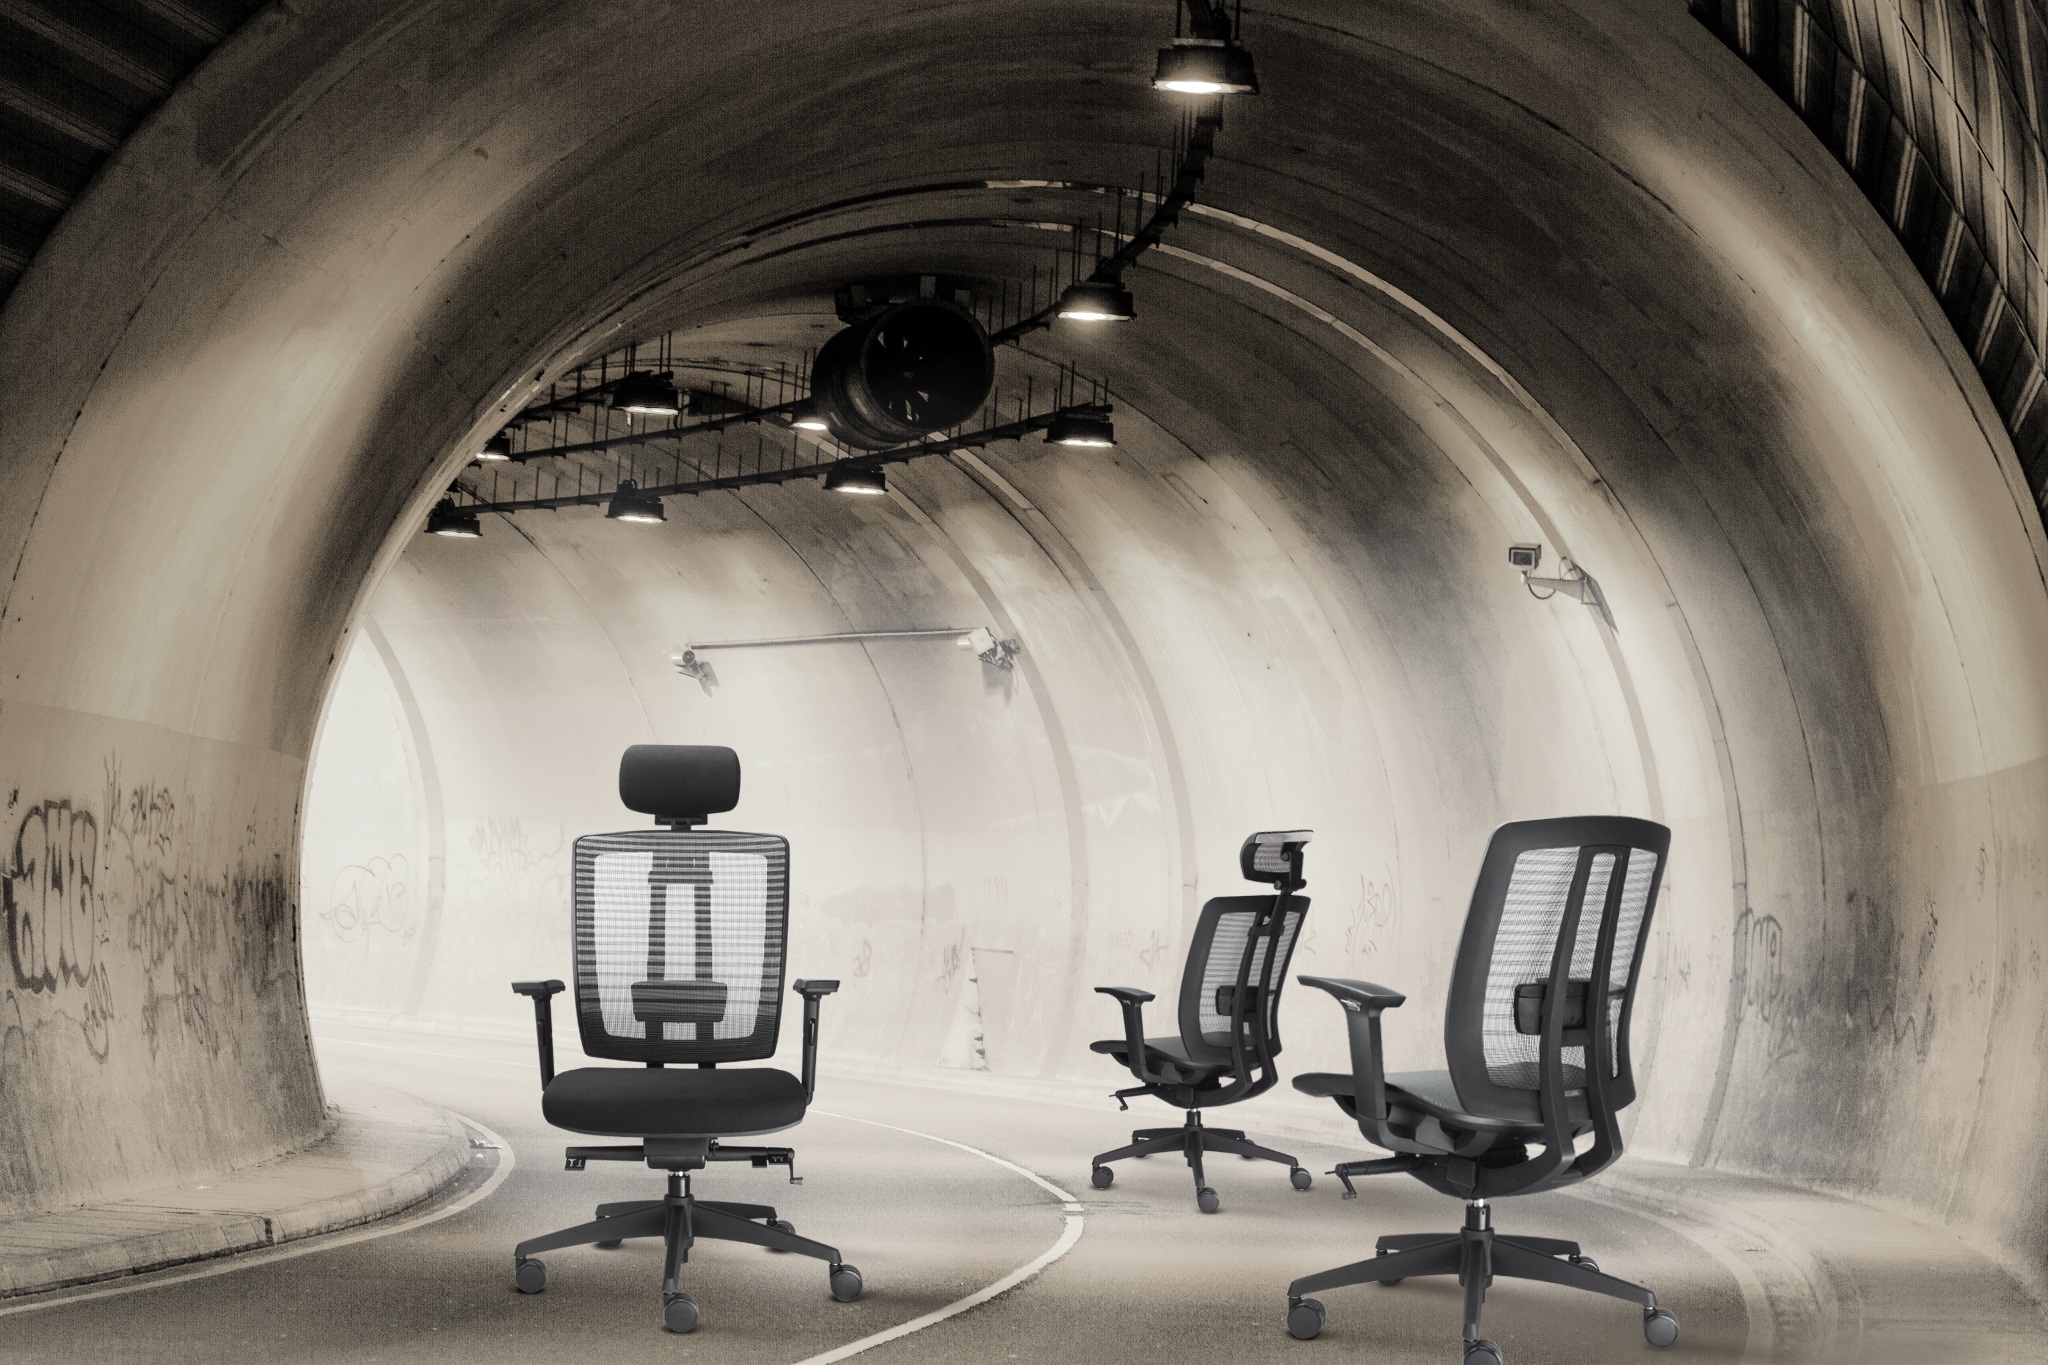
screen, photography, chair, building, tunnel, environment, interior design, sit, tourist attraction, medical imaging